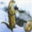
Label: otter